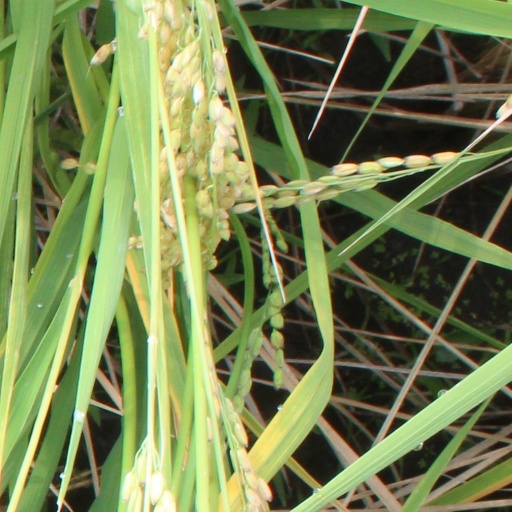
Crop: rice